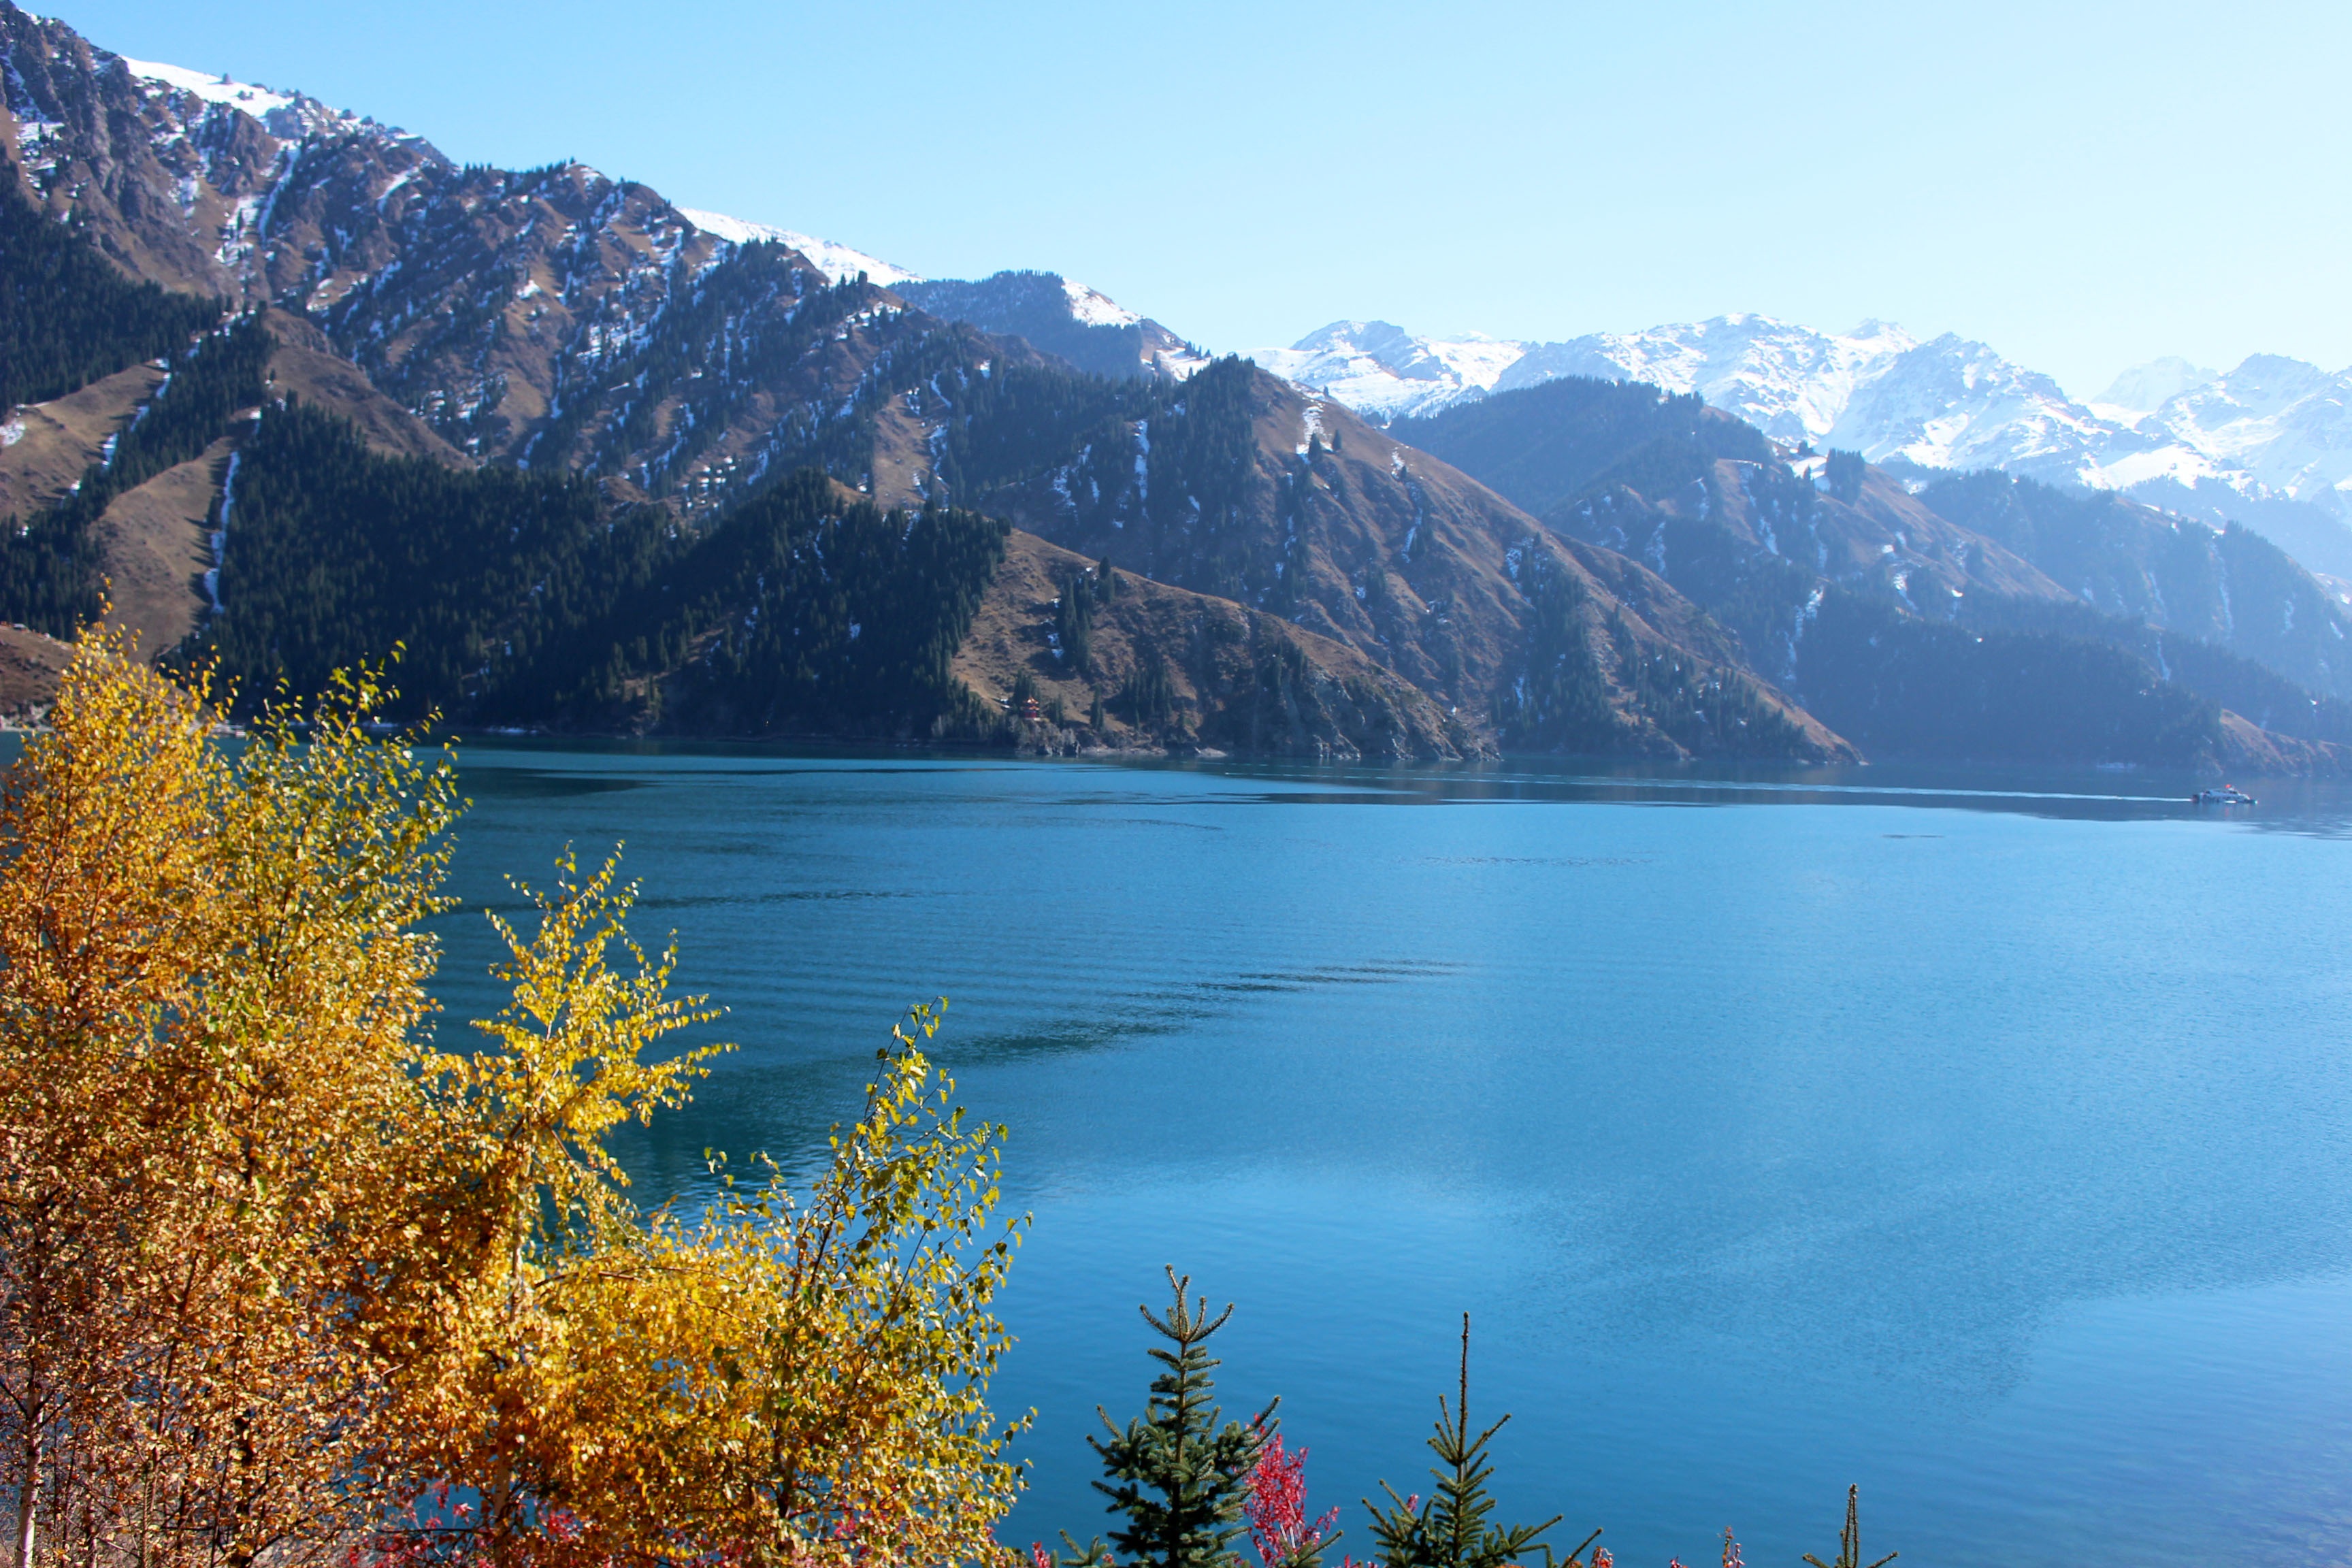
landscape, nature, wilderness, mountain, snow, lake, mountain range, reflection, autumn, fjord, reservoir, body of water, alps, loch, crater lake, in xinjiang, tianchi, mountainous landforms